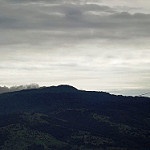
Label: mountain